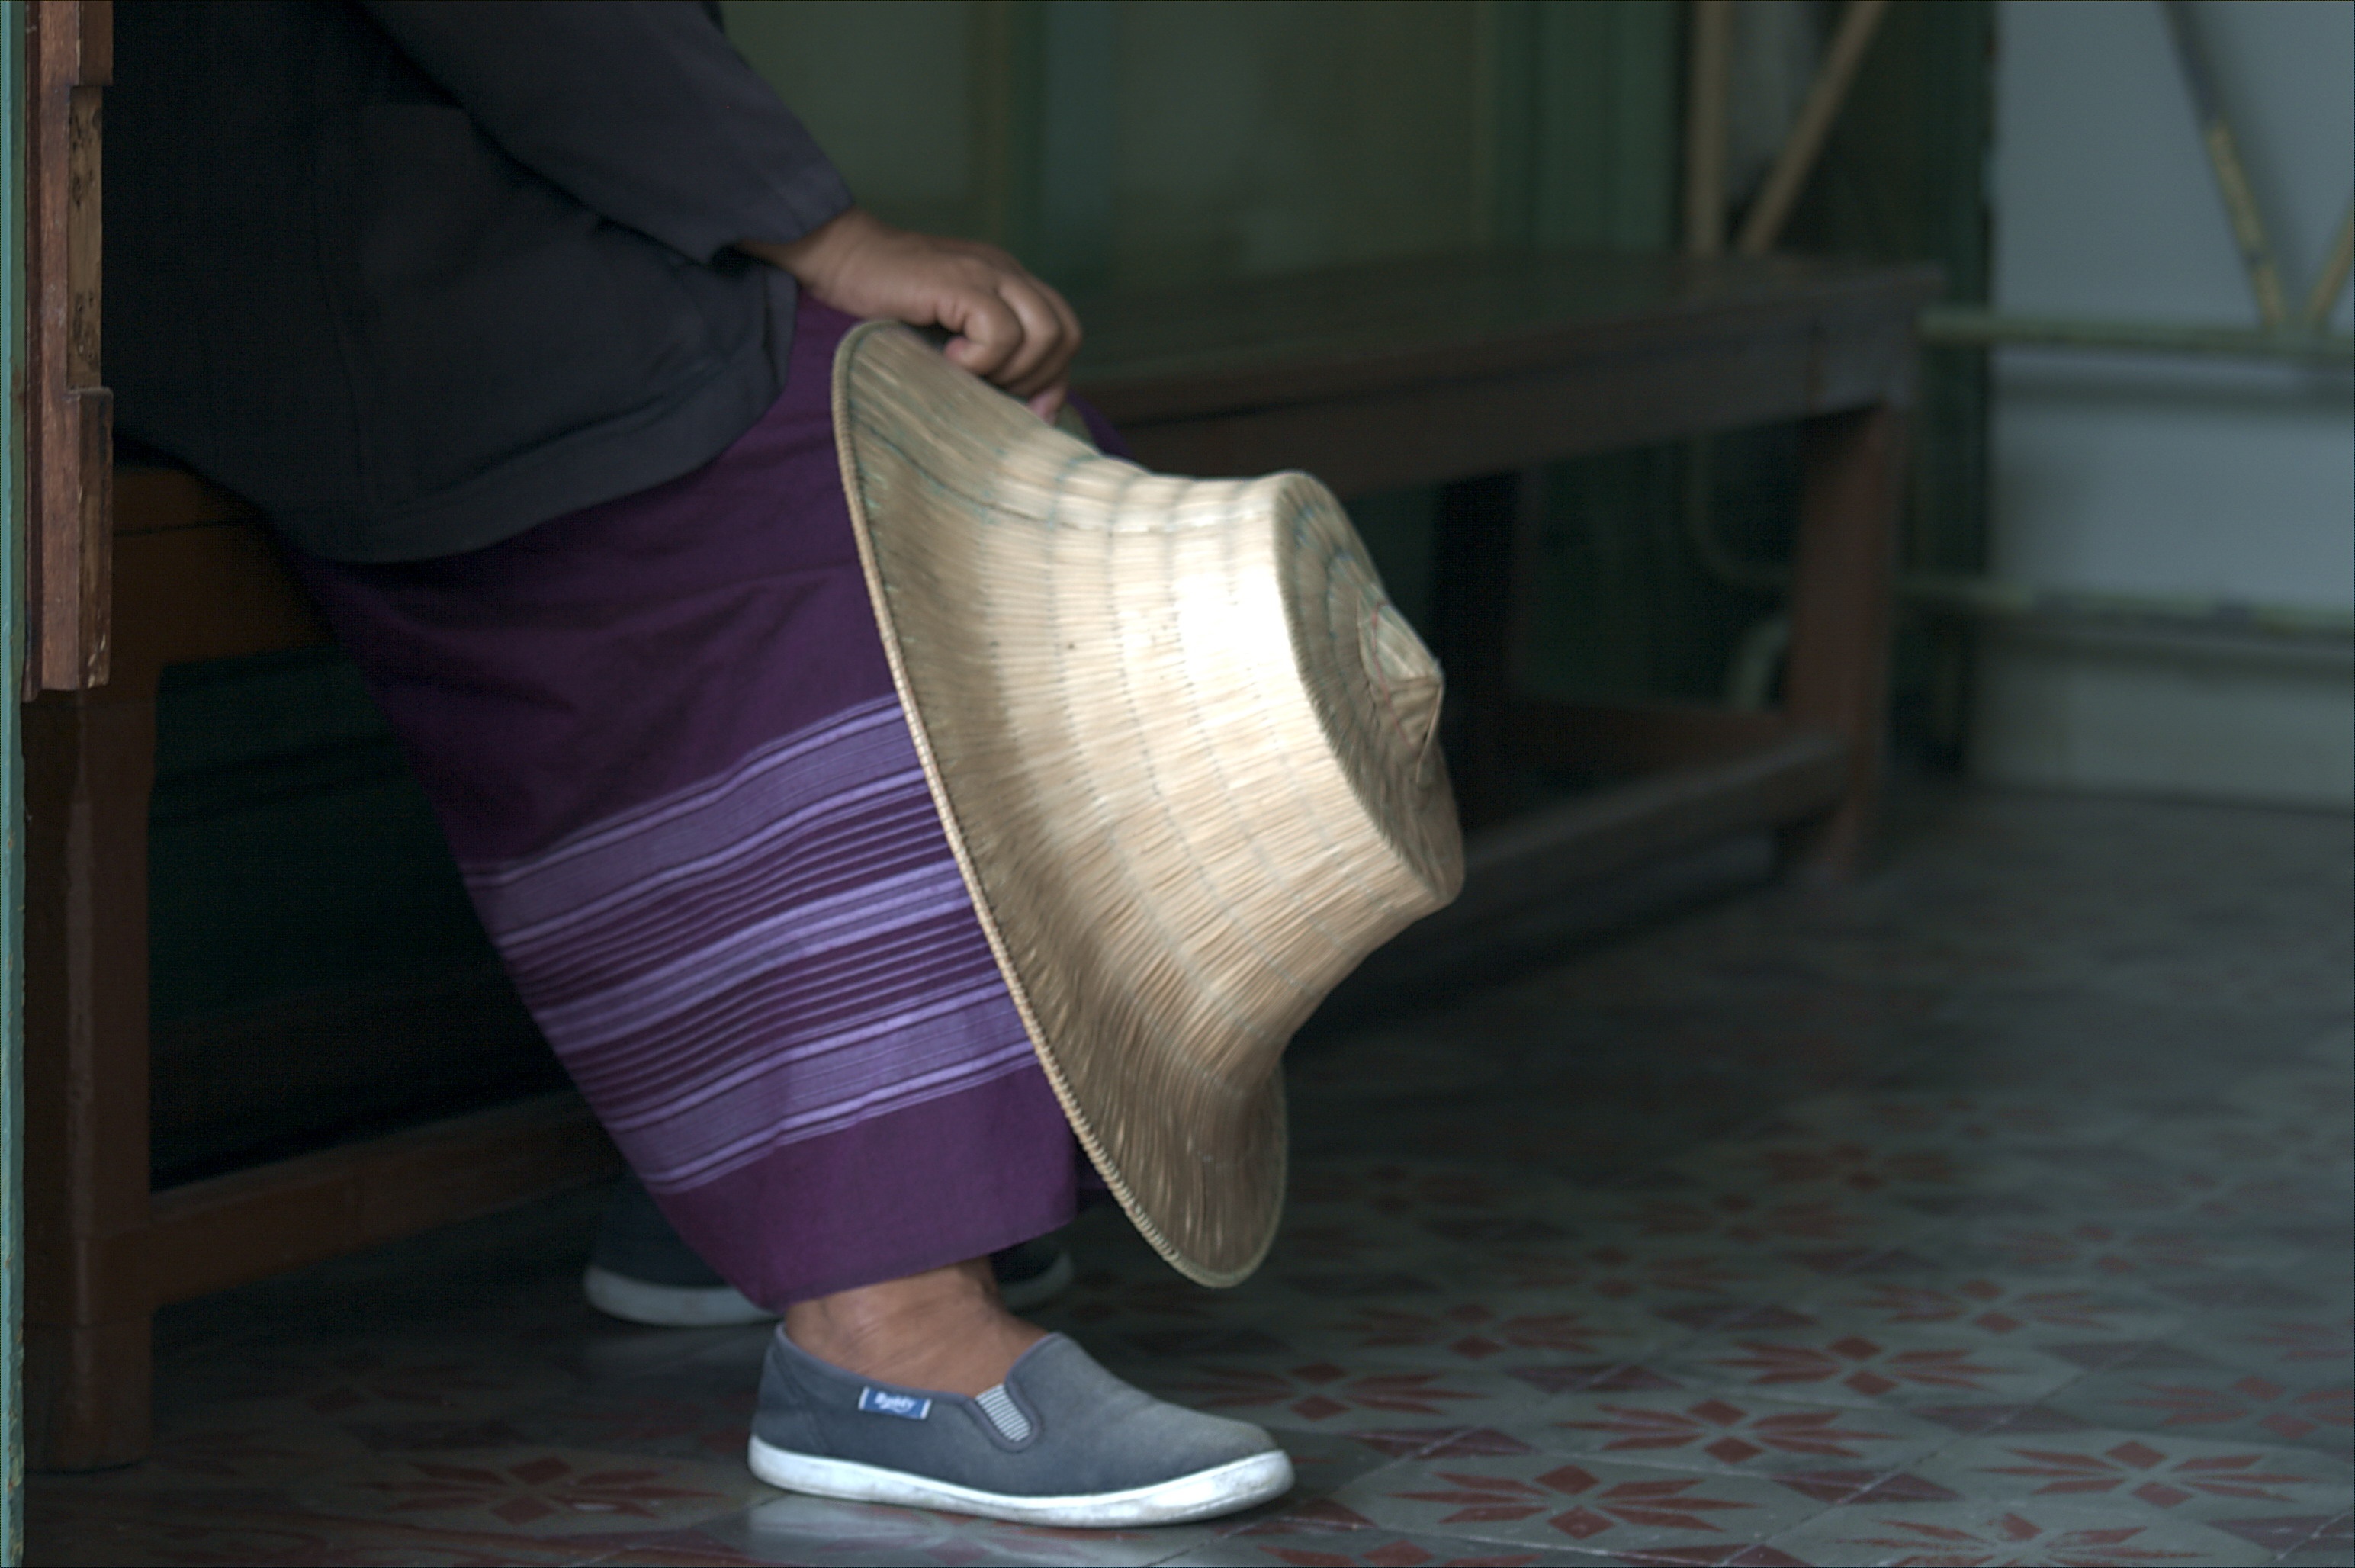
wood, woman, guitar, leg, hat, rest, arm, musical instrument, human body, art, footwear, details, wait, string instrument, surfing equipment and supplies, human positions, plucked string instruments